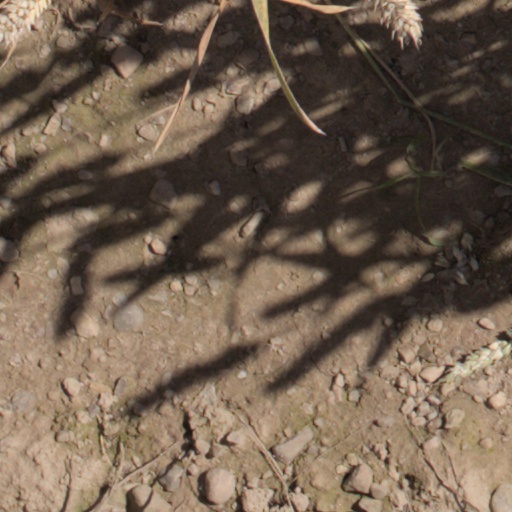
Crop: wheat